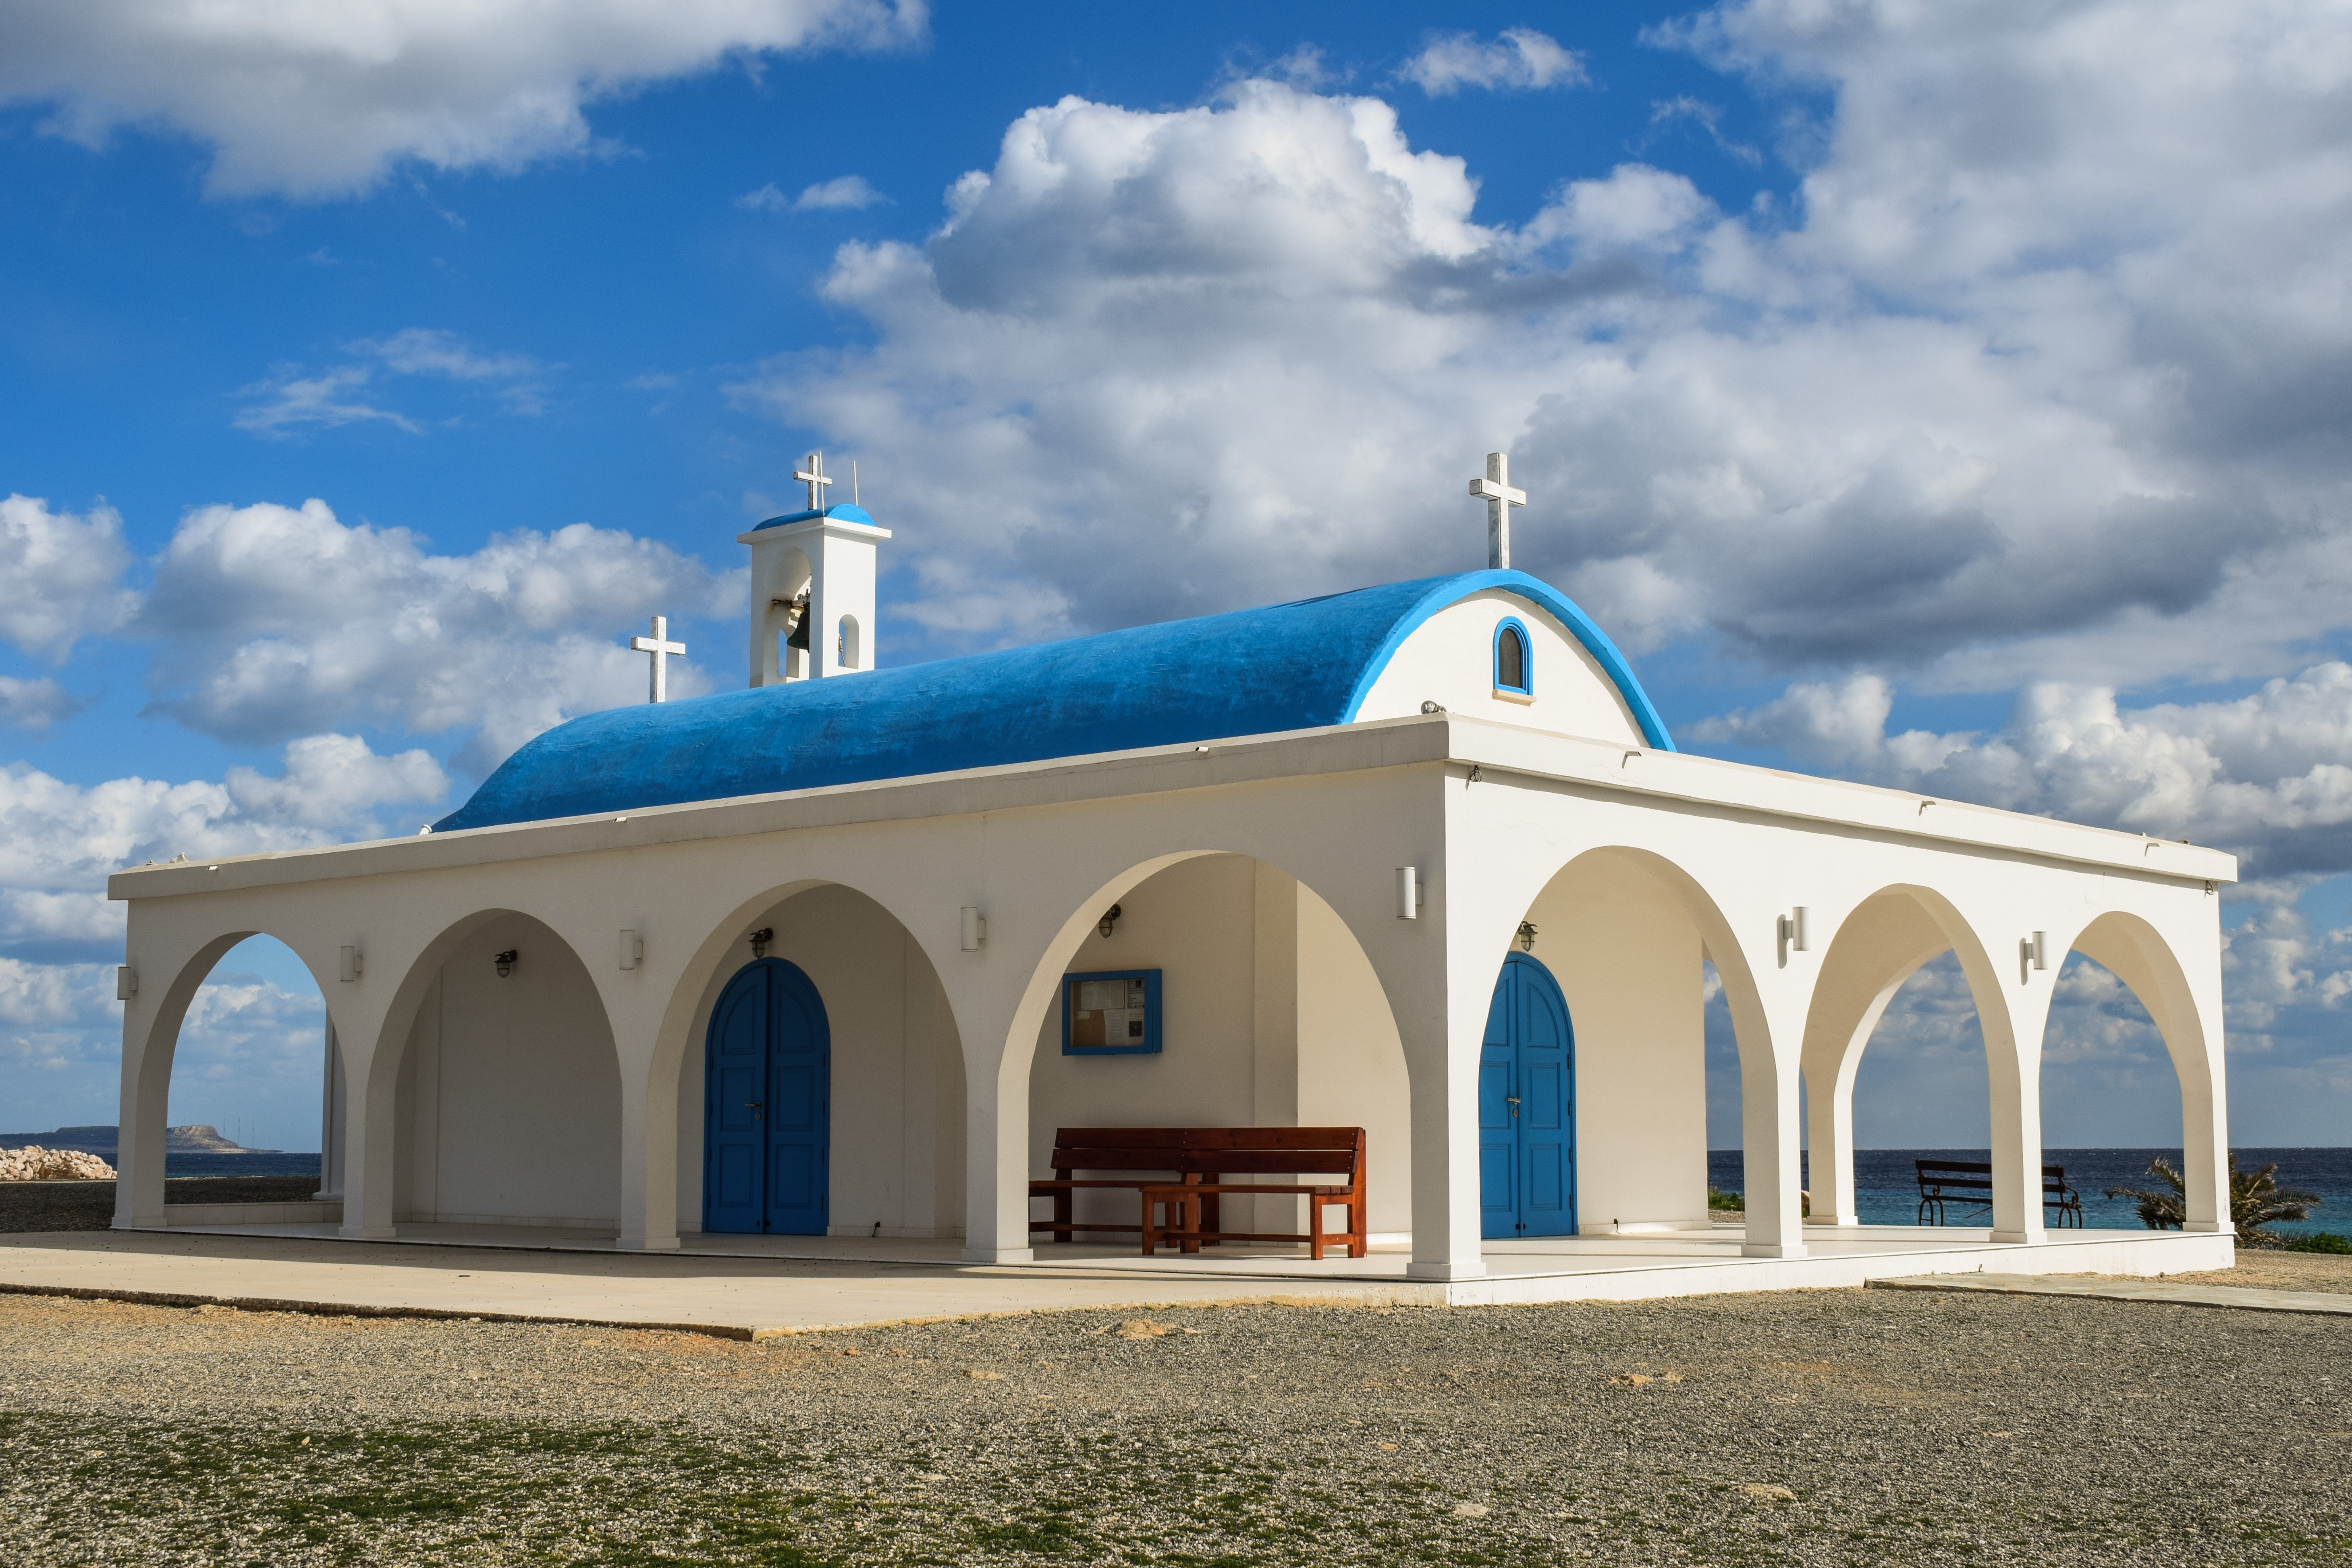
landmark, building, architecture, place of worship, mosque, church, arch, chapel, spanish missions in california, estate, monastery